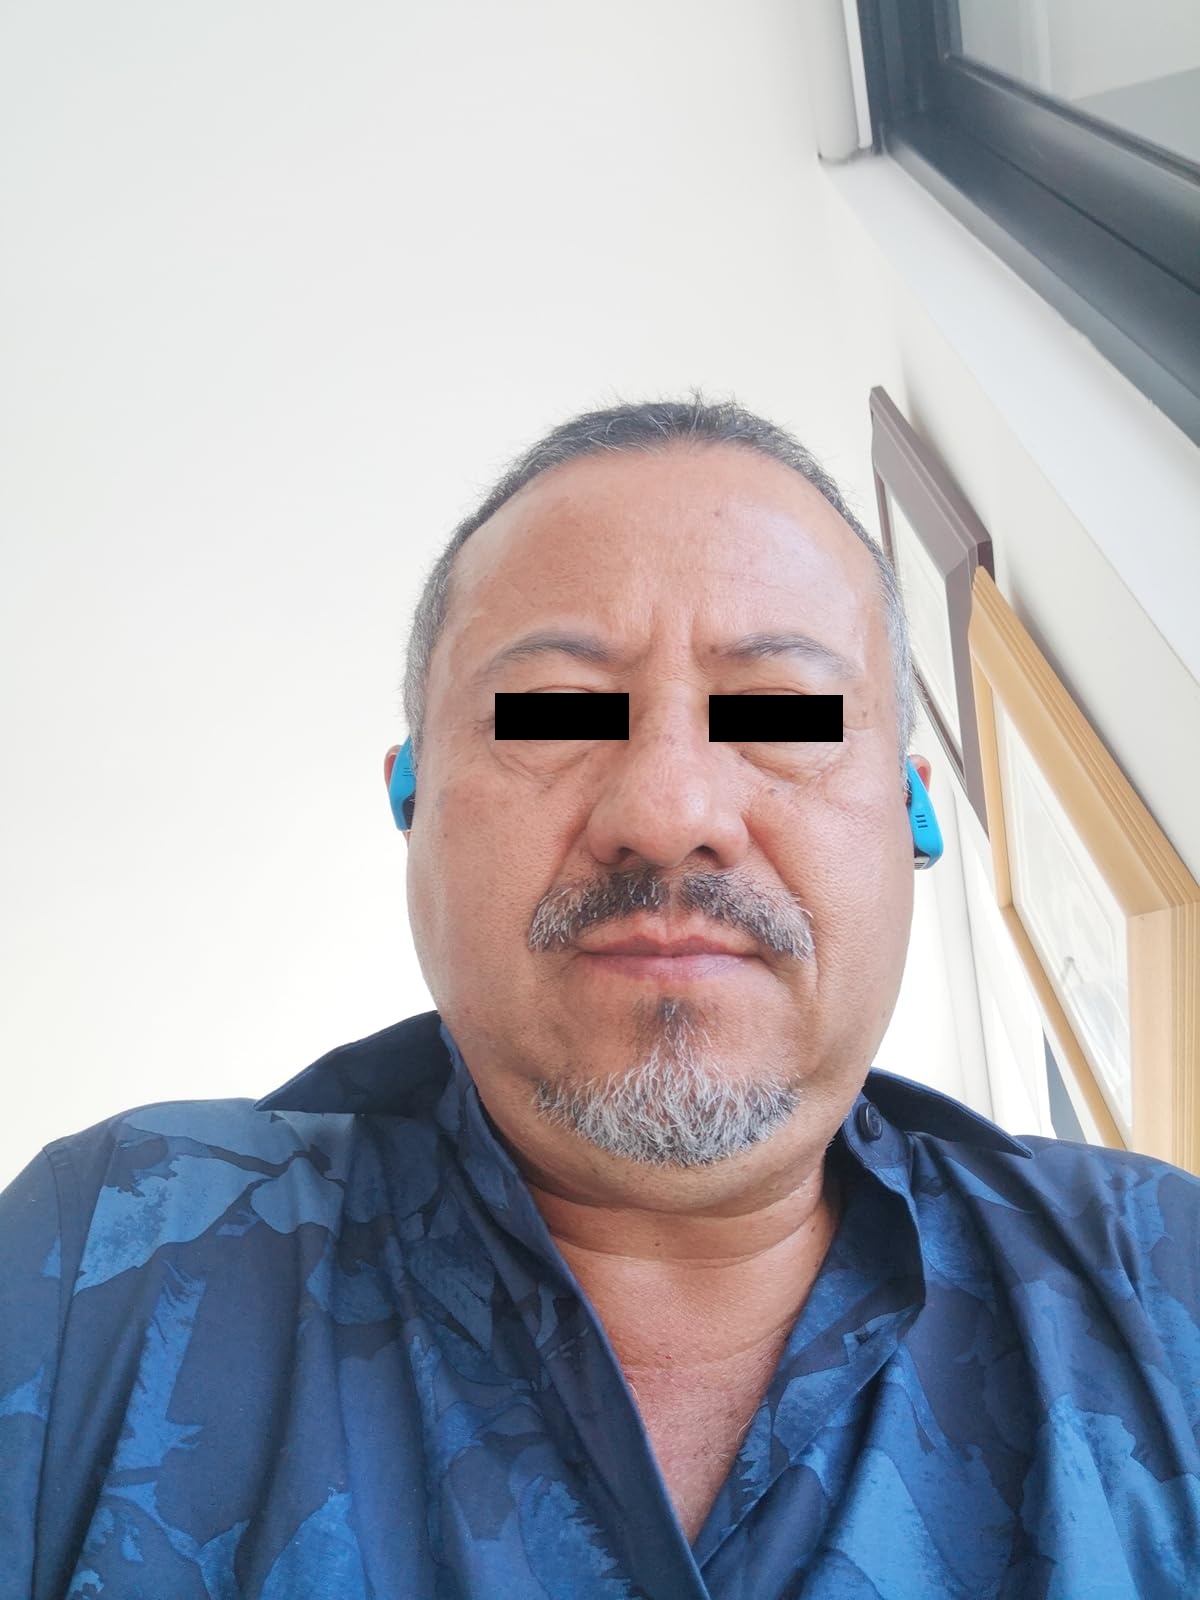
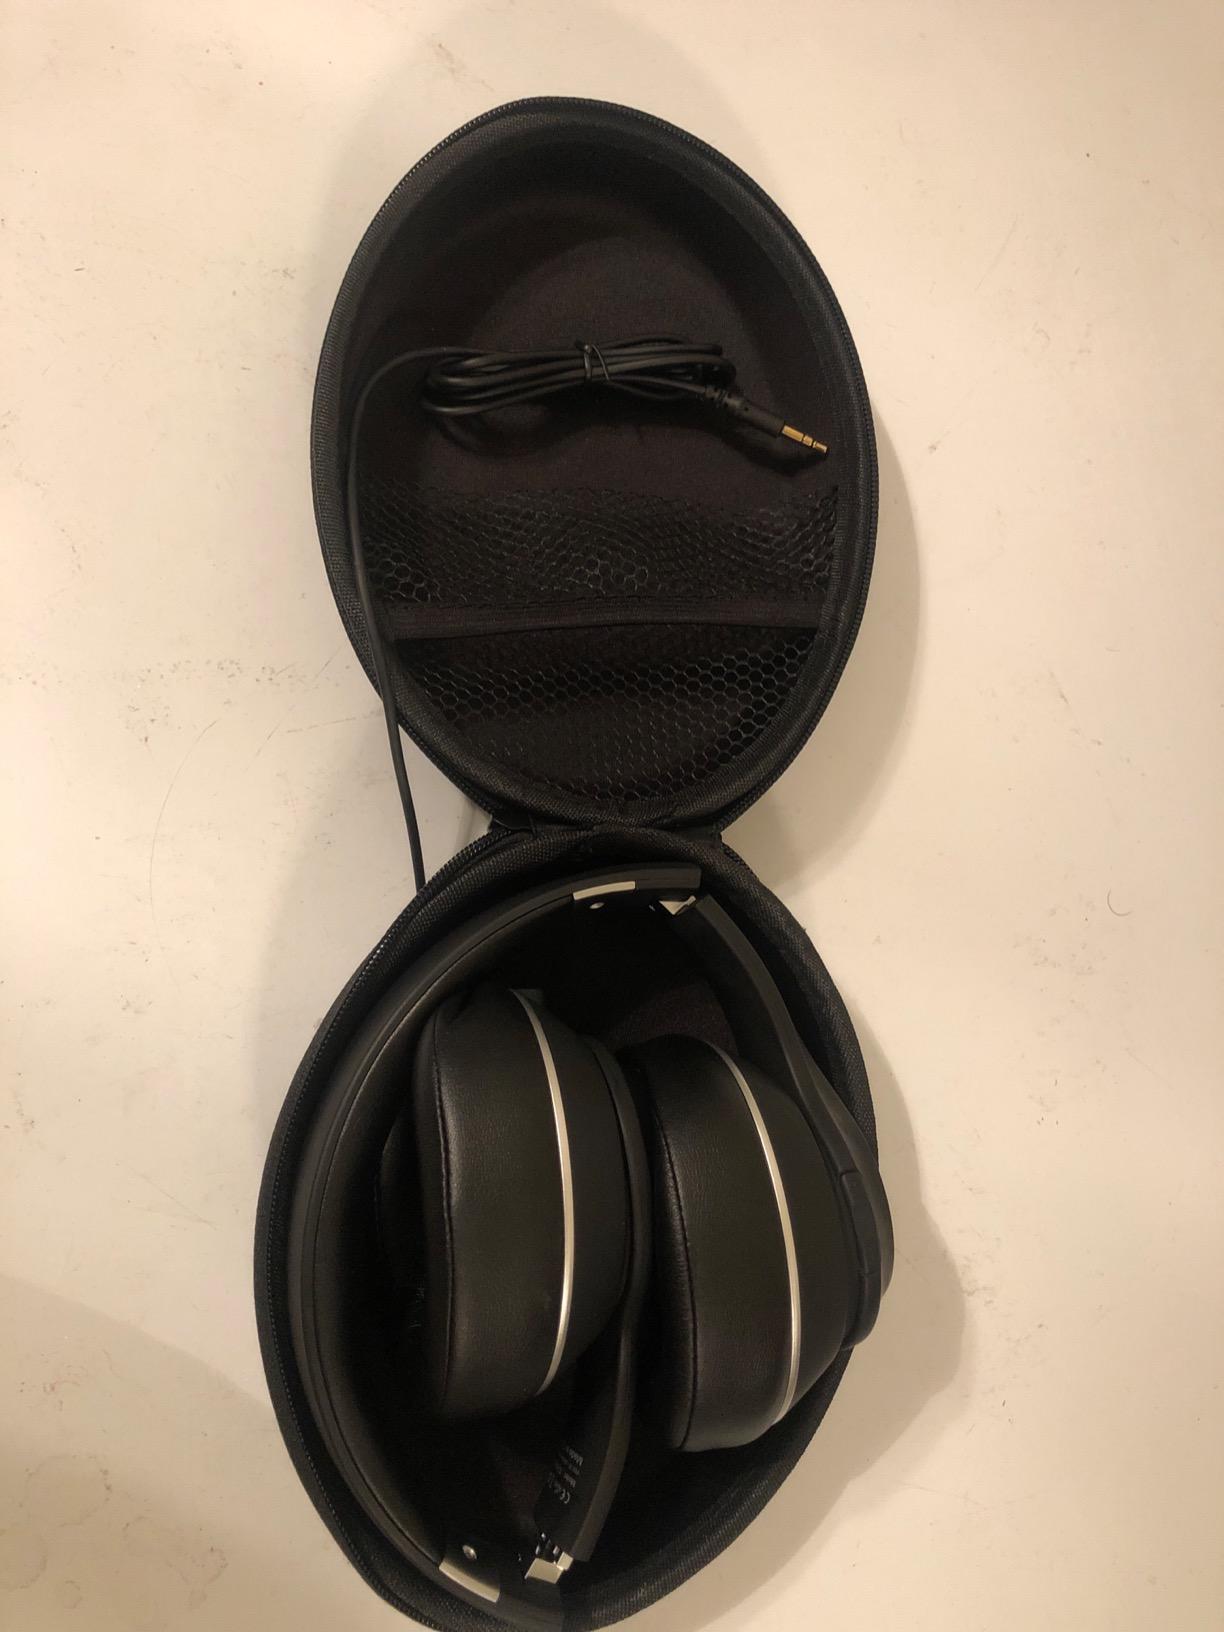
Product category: headphones
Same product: no